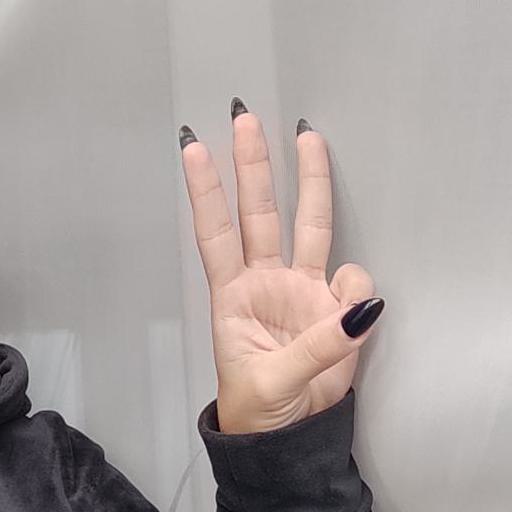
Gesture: three